Demythologization

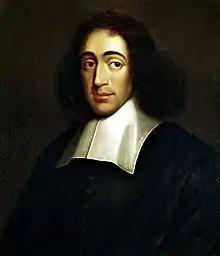
Baruch Spinoza

In his 1677 "Theologico-Political Treatise", Spinoza argues that any event in scripture which is inconsistent with natural laws must be interpreted either as unreliable testimony or as a metaphorical or allegorical representation of a moral teaching. Because the masses are "wholly ignorant of the workings of nature", they are prone to interpret any natural event they cannot explain as a miracle, and this "ridiculous way of expressing ignorance" often finds its way into scripture. Scripture aims not at narrating things in terms of their natural causes, but rather at exciting the "popular imagination" to "impress the minds of the masses with devotion."Therefore it speaks inaccurately of God and of events, seeing that its object is not to convince the reason, but to attract and lay hold of the imagination. If the Bible were to describe the destruction of an empire in the style of political historians, the masses would remain unstirred.To correctly interpret scripture we must understand the opinions and judgments of the ancients and learn common "Jewish phrases and metaphors." Otherwise we will be prone to "confound actual events with symbolical and imaginary ones."Many things are narrated in Scripture as real, and were believed to be real, which were in fact only symbolical and imaginary.